Luton Airport

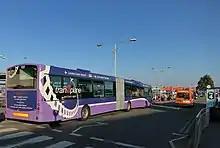
The "train2plane" Luton Airport bus

In February 2019, London Luton Airport Limited announced plans to expand the airport by building a second terminal. The expansion would increase airport capacity to handle 32 million passengers per year 2039. The enlarged airport would continue to operate using the existing single runway. LLAL have outlined several options for the site of the new Terminal 2. Most of the proposals involve a development that will encroach upon Wigmore Valley Park, a designated County Wildlife Site; an alternative site to the east would encroach upon the London Green Belt, and a further option proposes siting a new terminal to the south of the runway.